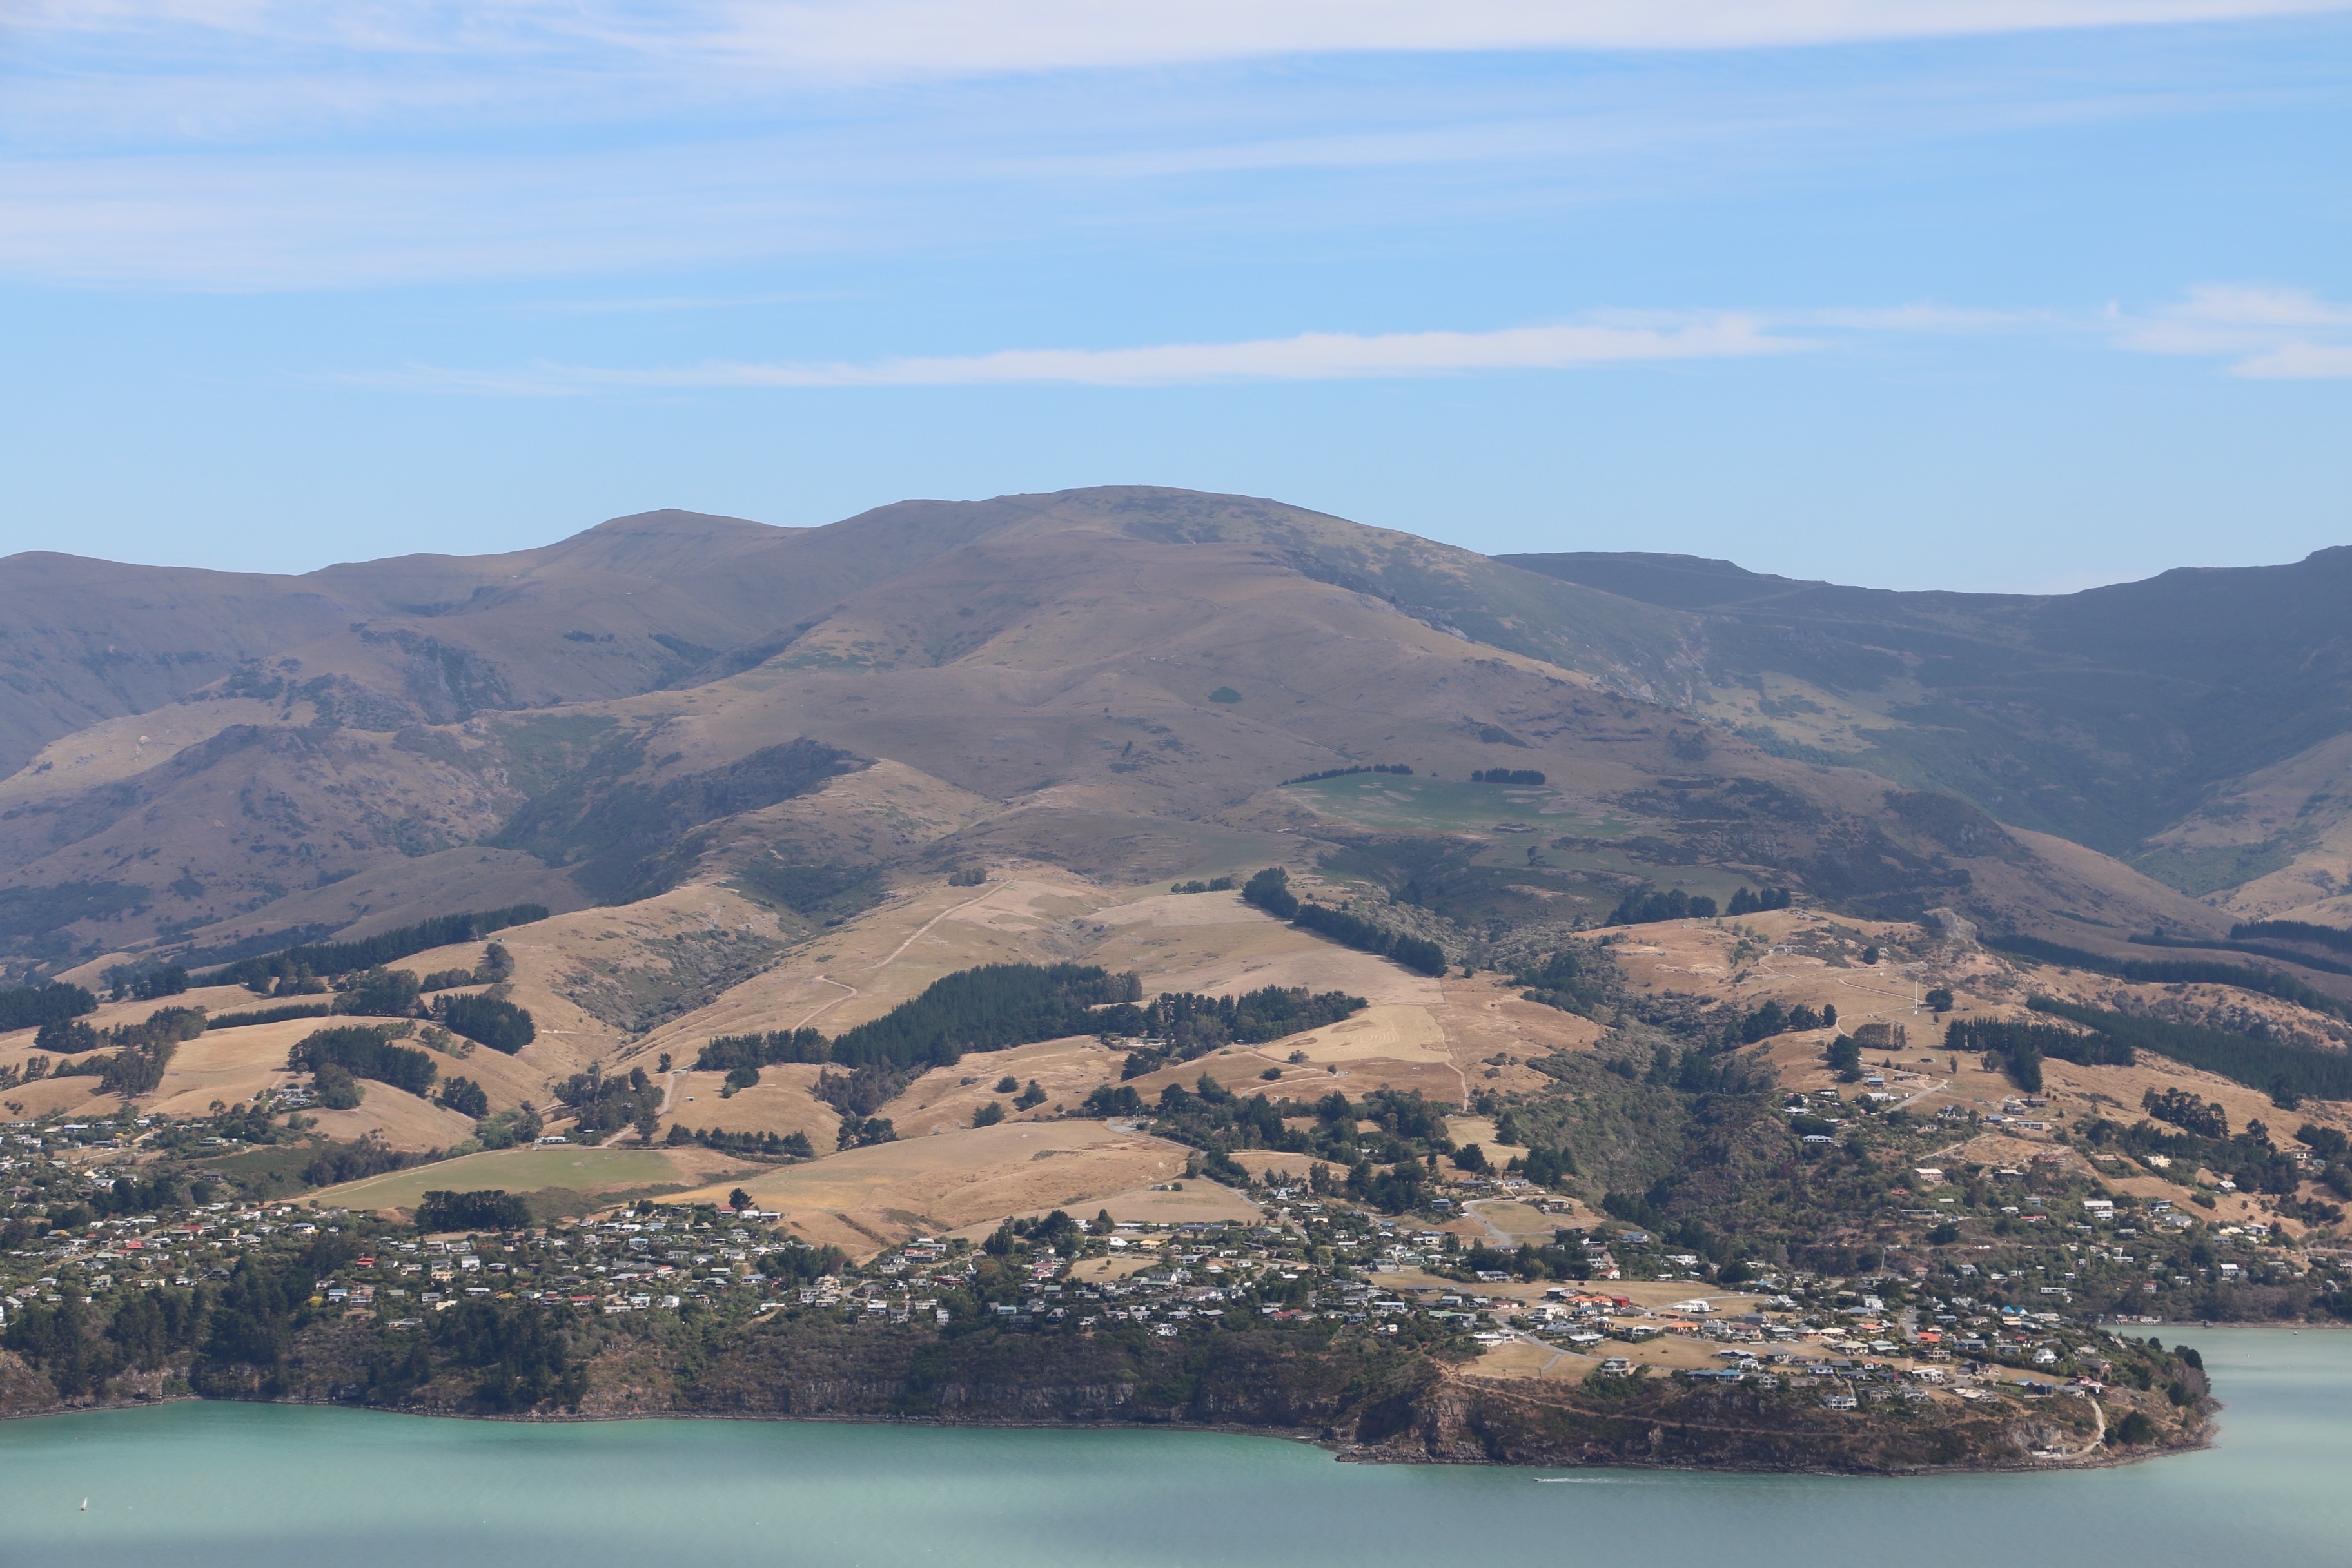
landscape, sea, coast, mountain, hill, lake, river, mountain range, bay, reservoir, body of water, loch, cape, landform, aerial photography, geographical feature, mountainous landforms